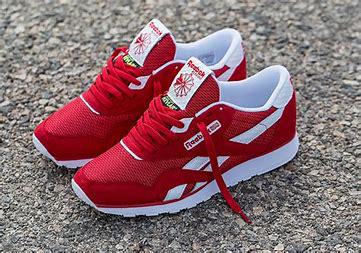
Brand: Reebok
Model: Classic Nylon